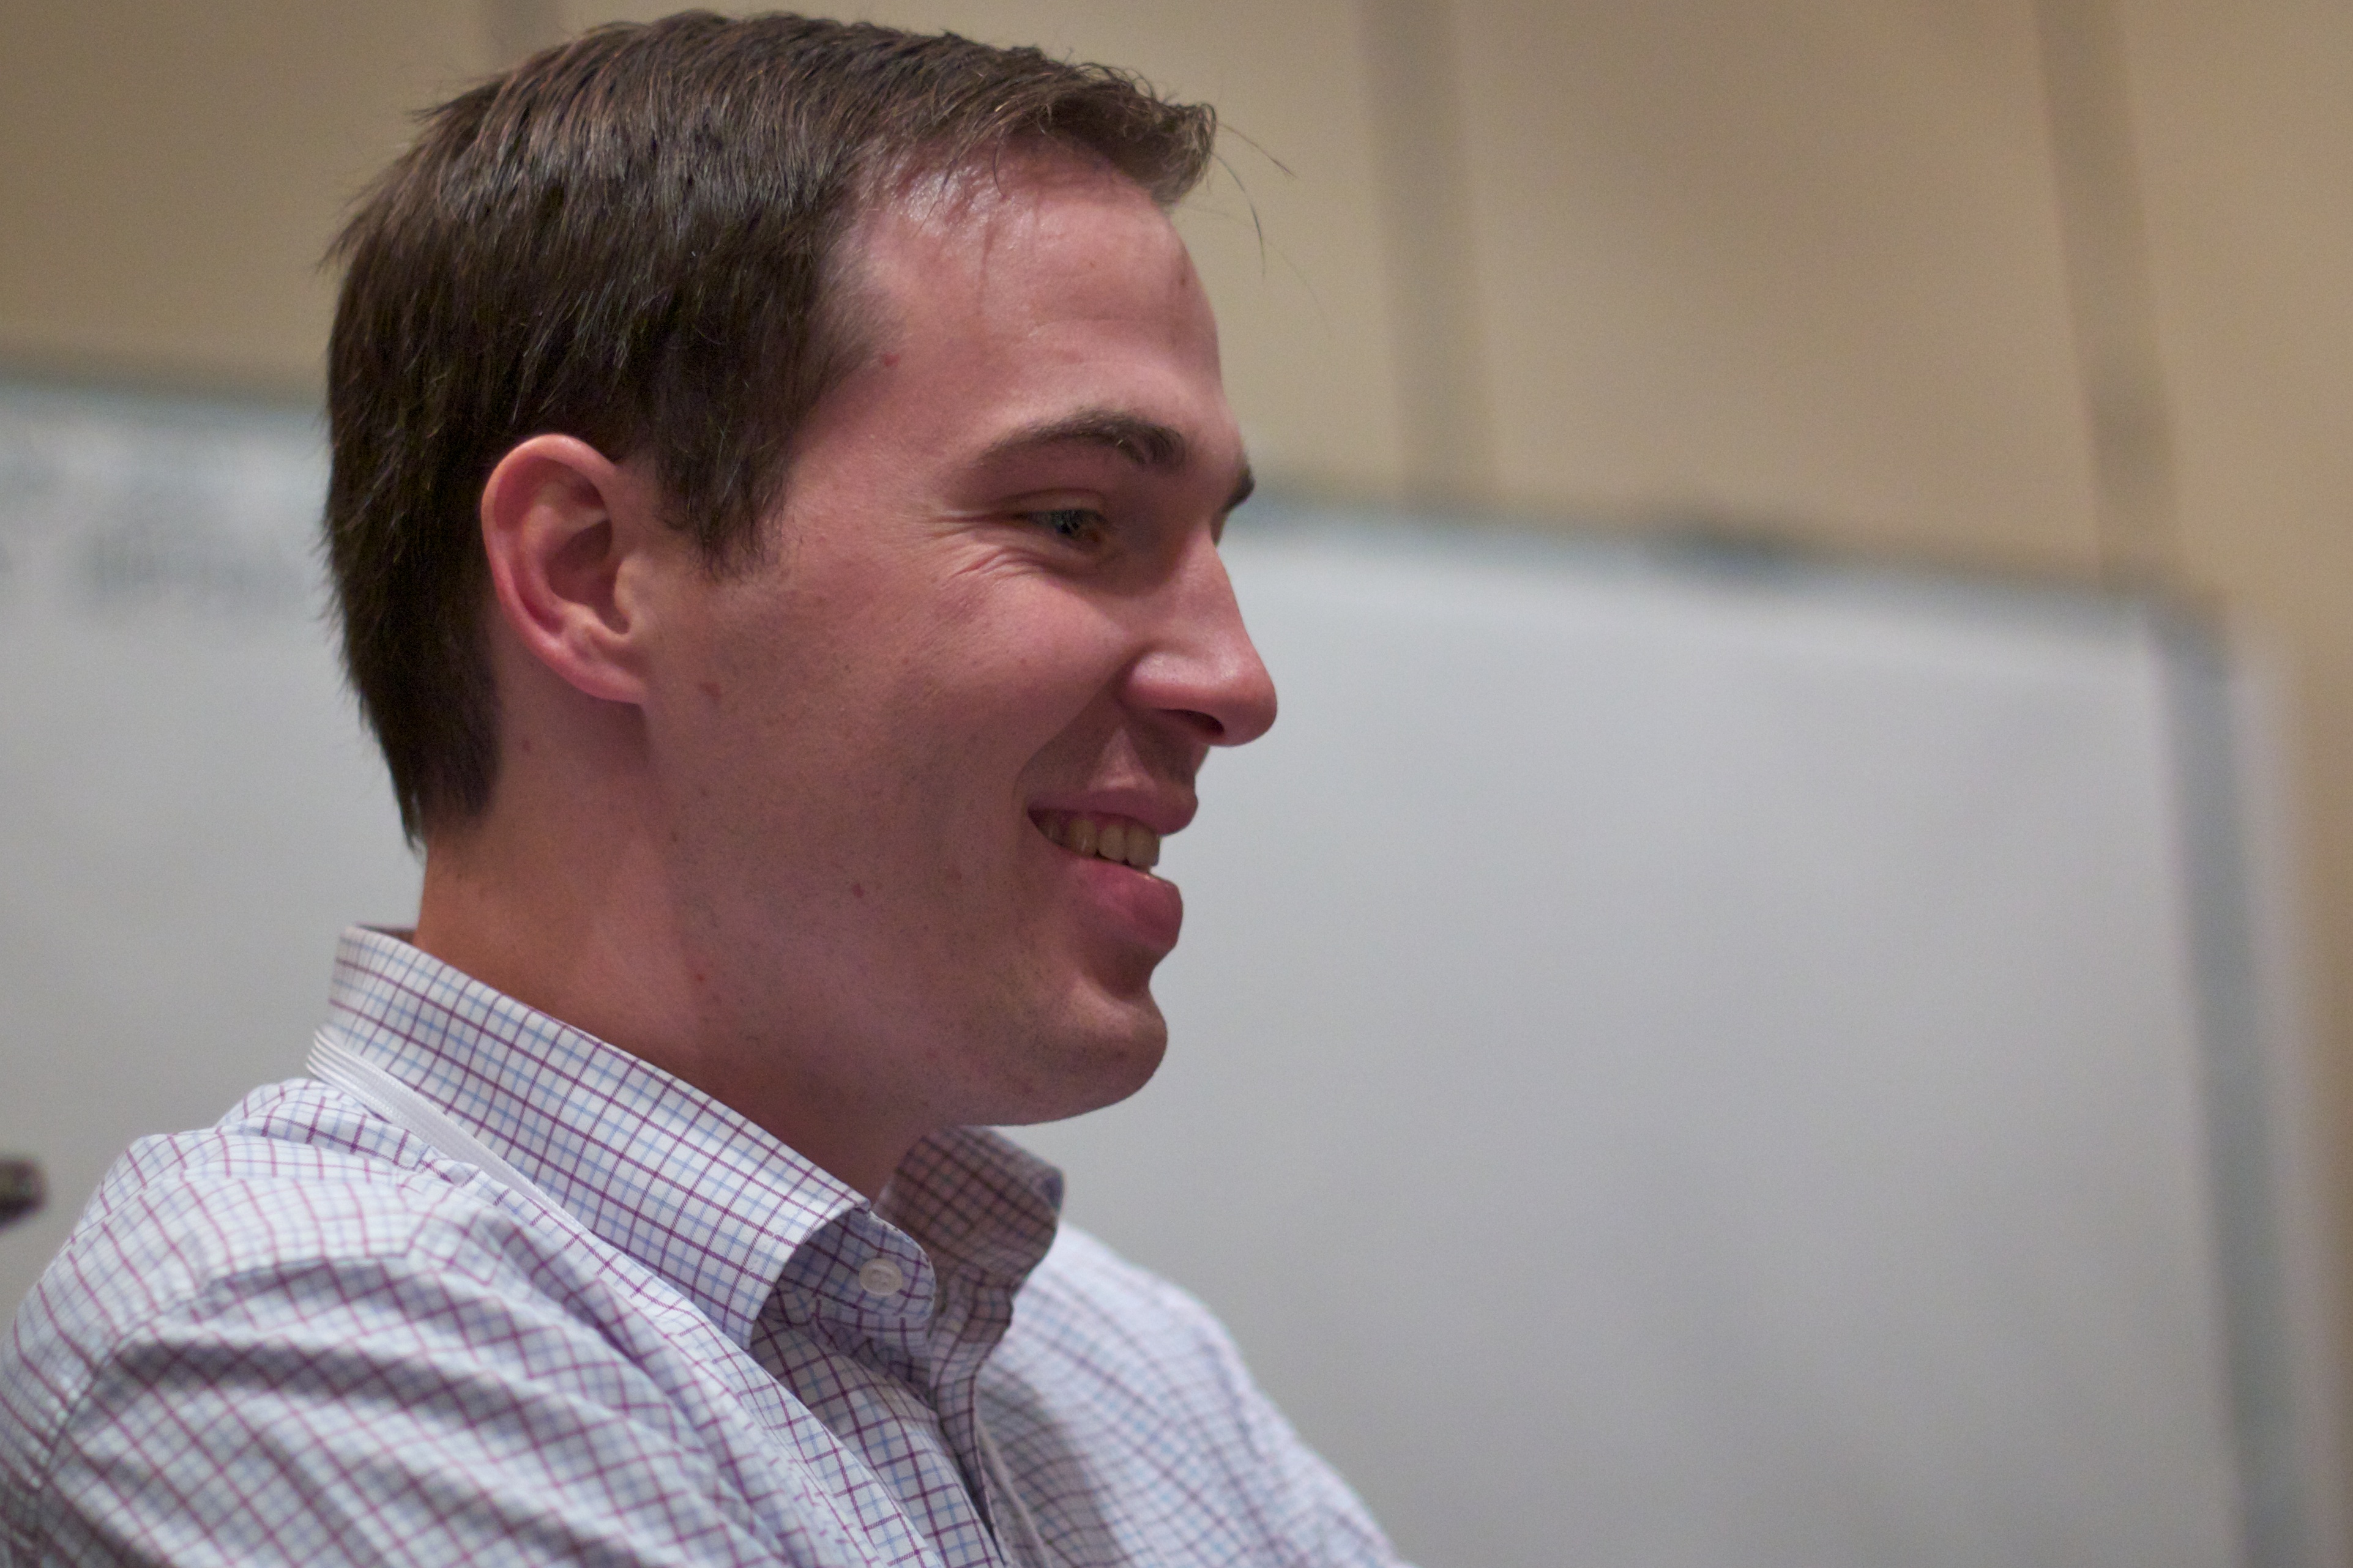
man, person, hair, male, conversation, mcn2010, facial hair